Matthieu Vaxivière

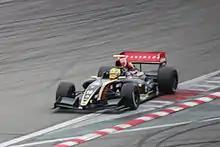
Vaxivière took his first Formula Renault 3.5 podium at the Nürburgring.

Vaxiviere entered his debut season of the Eurocup Formula Renault 2.0 in 2012 with Tech 1 Racing, which he finished in 29th position with a single point. The Frenchman experienced a more fruitful year in 2013, ending up tenth overall with a pair of victories at Aragón proving to be the highlight of the season.